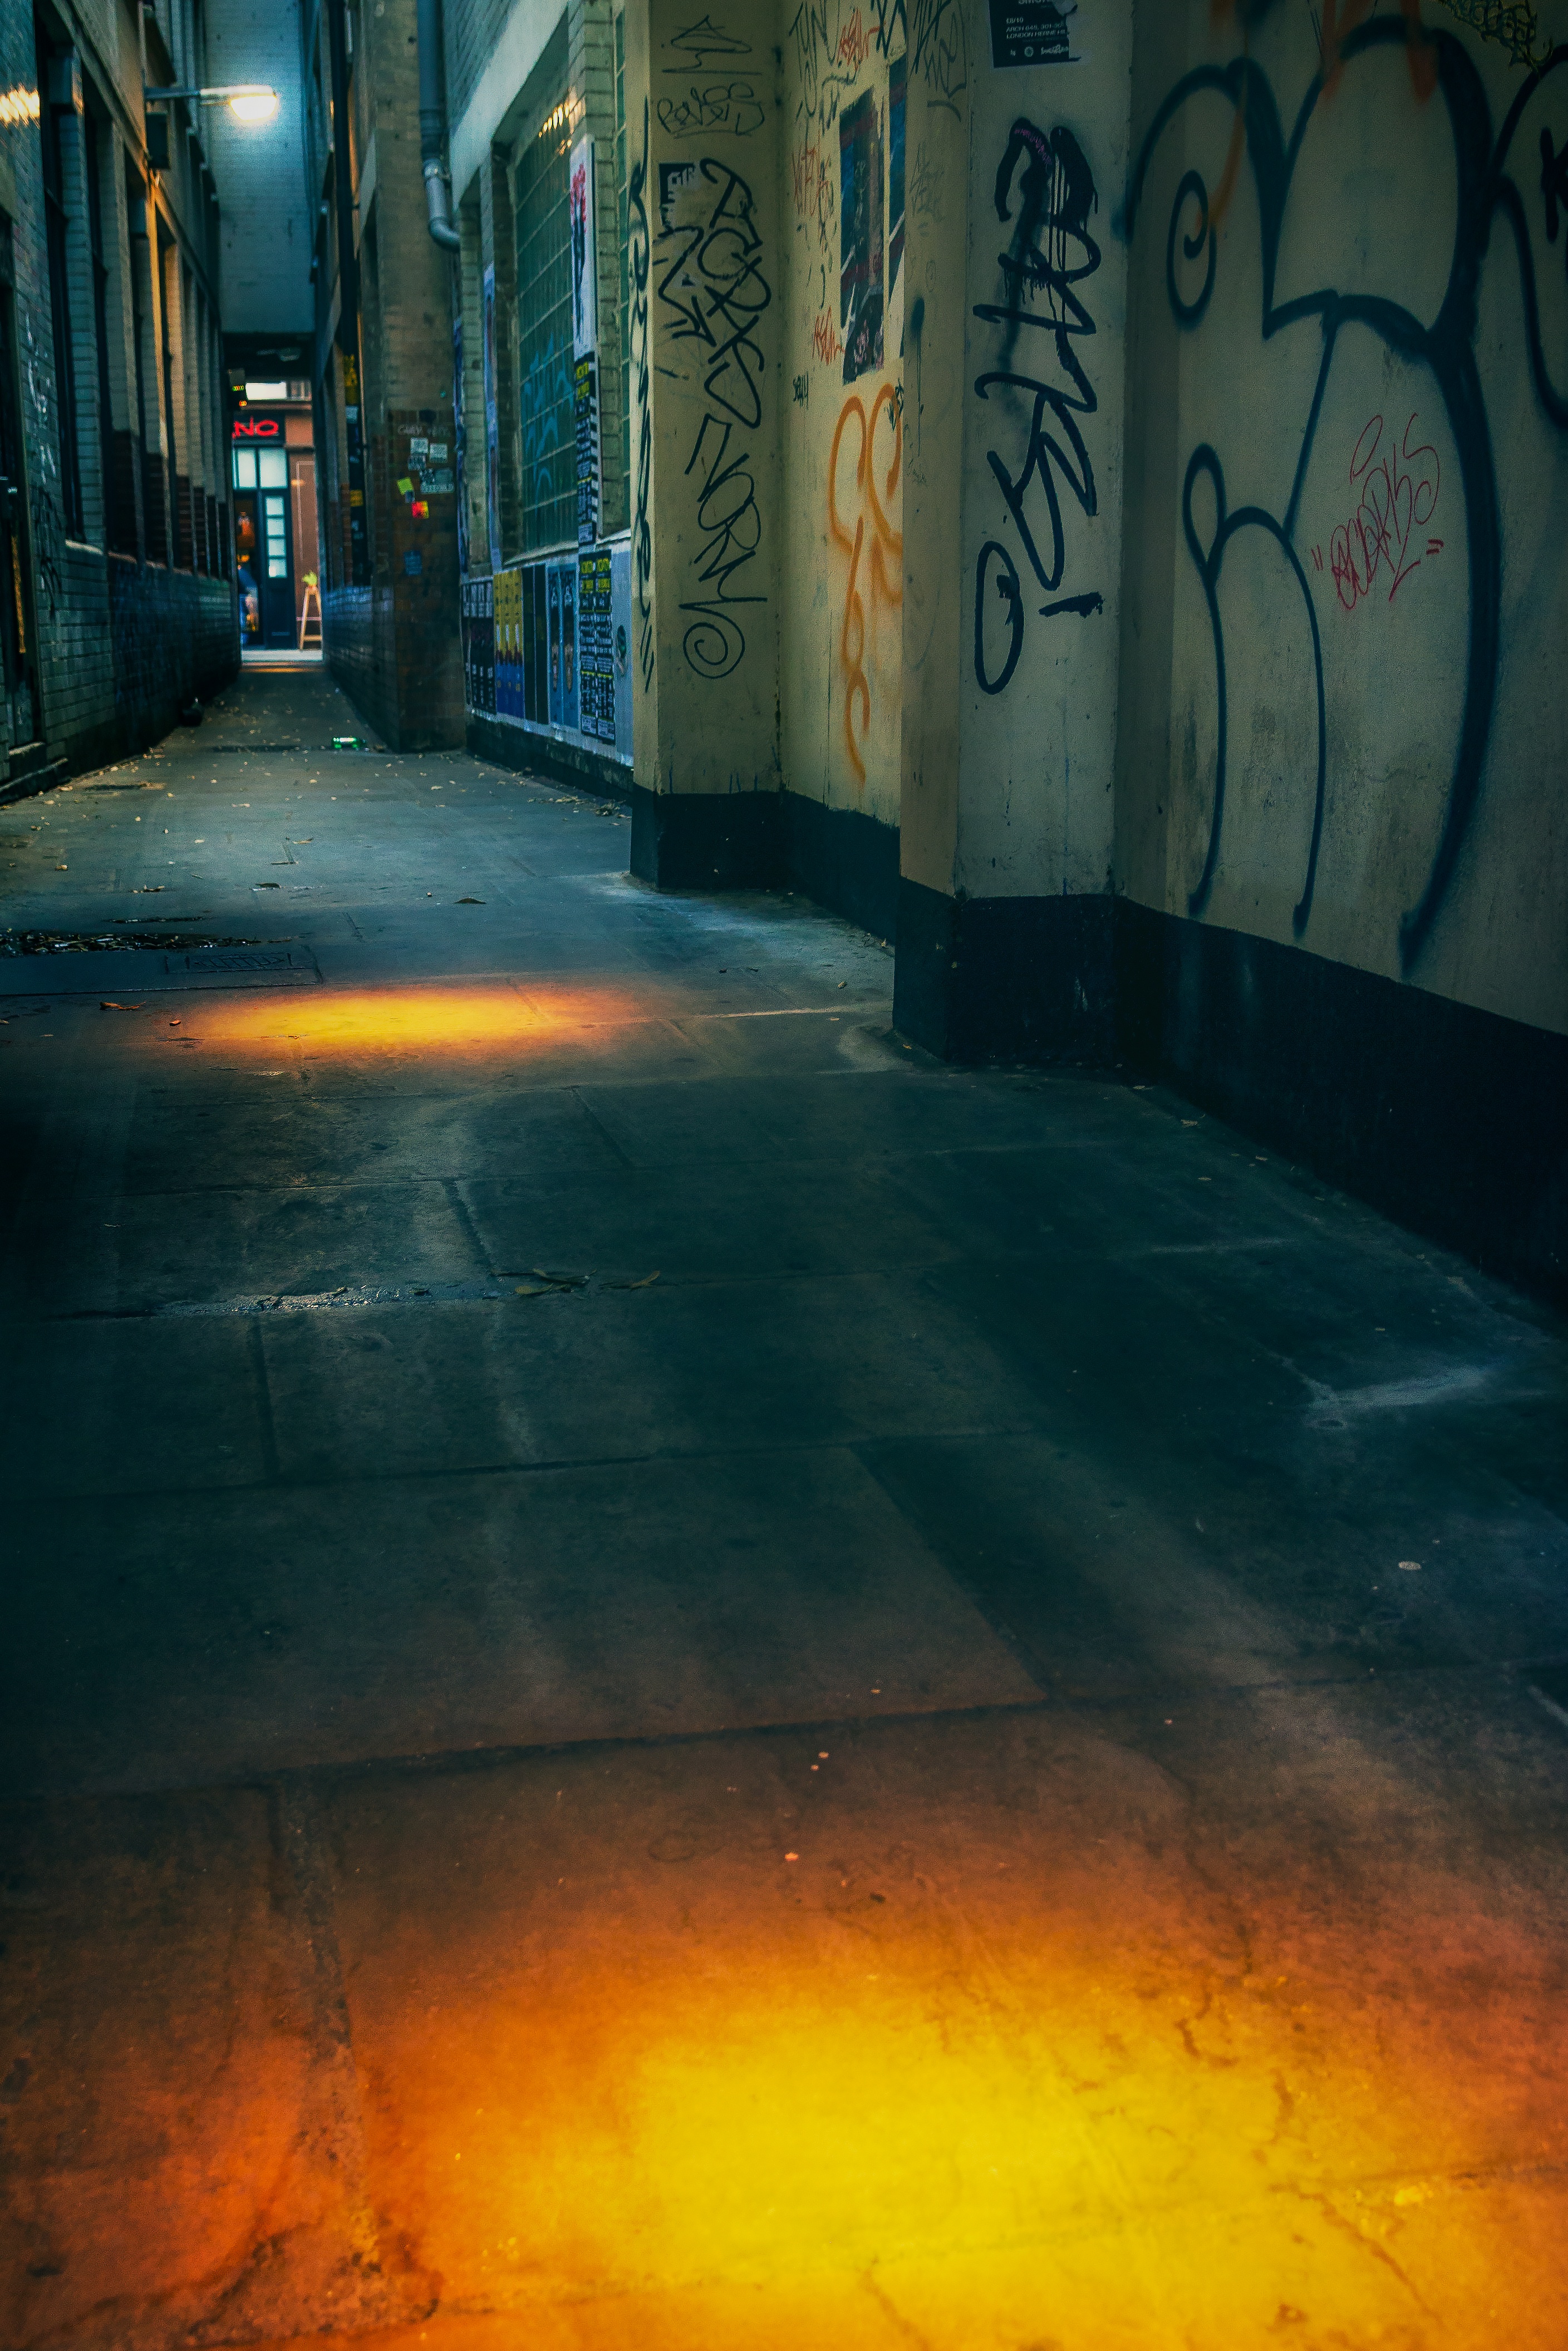
light, night, sunlight, texture, reflection, color, darkness, painting, art, modern art